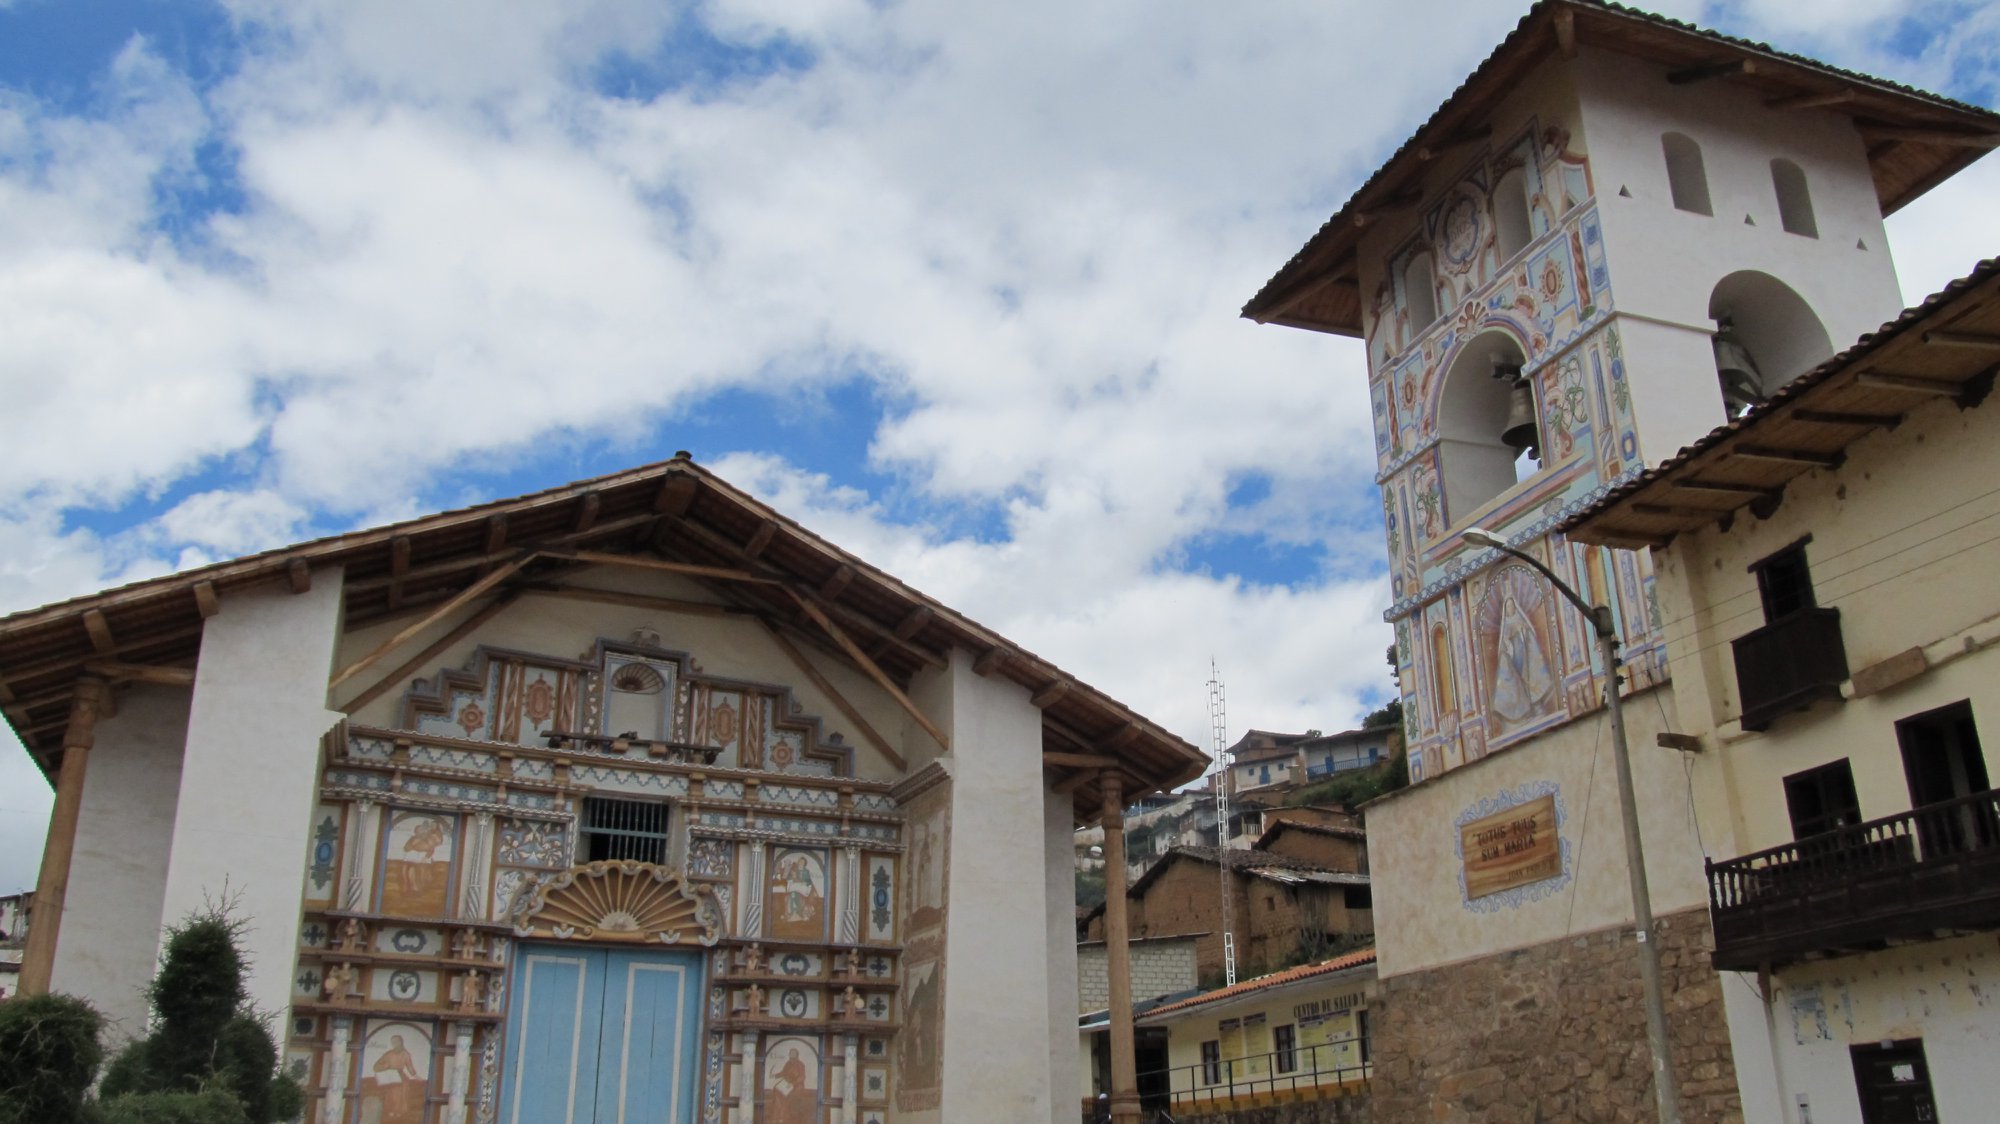
Tauca, peru, sky, building, town, facade, house, roof, window, estate, historic site, medieval architecture